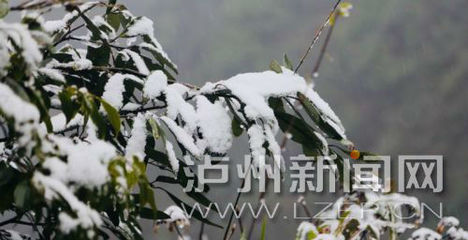
Weather: snow or frosty